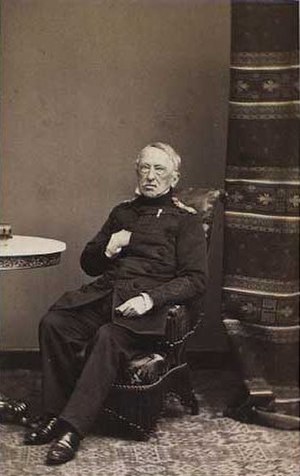
Carl Wilhelm Roikjer
Den danske general Christian Lunding fotograferet af Carl Wilhelm Roikjer
Carl Wilhelm Roikjer var en dansk fotograf, der primært var virksom i Sverige.